2008 New York City Marathon

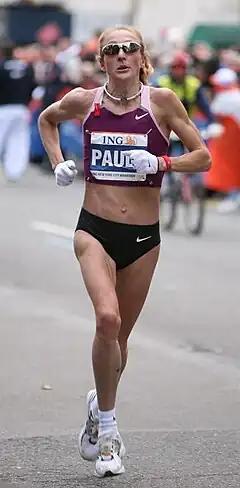
Paula Radcliffe during the race

The 2008 New York City Marathon was the 39th running of the annual marathon race in New York City, New York, which took place on Sunday, November 2. The men's elite race was won by Brazil's Marílson Gomes dos Santos in a time of 2:08:43 hours while the women's race was won by Great Britain's Paula Radcliffe in 2:23:56.